Kitwana Jones

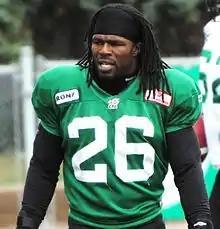

Kitwana Shaloyd Jones (born July 7, 1981) is a former Canadian football defensive end. He was signed by the Saskatchewan Roughriders as an undrafted free agent in 2005. Jones has also played professionally for the Edmonton Eskimos and Montreal Alouettes. He played college football at the University of North Carolina and Hampton University.